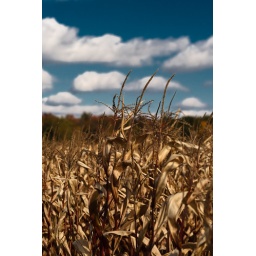
some puffy clouds over a dry corn field